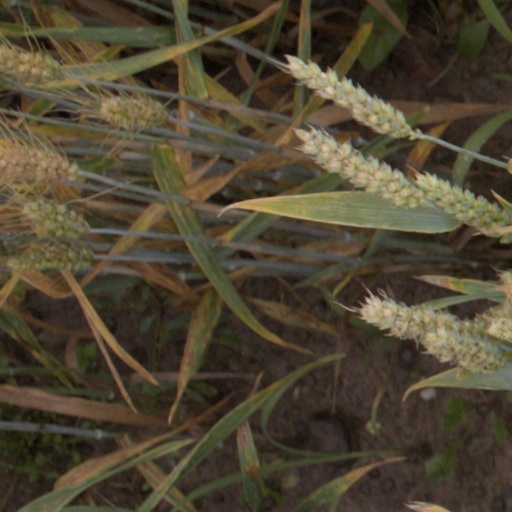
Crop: wheat